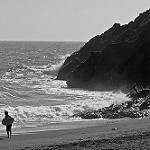
Label: sea